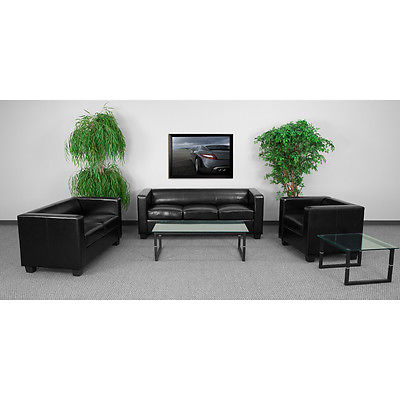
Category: sofa